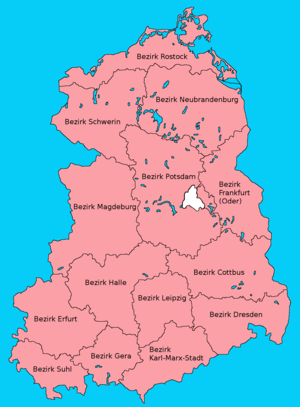
DDR / Geografi / Administrativ inddeling
"""Bezirke"" i DDR fra 1952-1990"
Den Tyske Demokratiske Republik, eller Østtyskland, var en tysk stat, der eksisterede fra 1949 til 1990. Den bestod af de nuværende tyske delstater Mecklenburg-Vorpommern, Brandenburg, Sachsen-Anhalt, Sachsen, Thüringen samt landets hovedstad, Berlin, nu en del af Berlin.